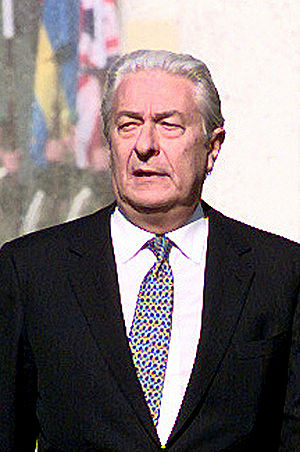
Sergio Balanzino
Sergio Balanzino var en italiensk diplomat. Han studerede jura i Rom og trådte ind i den italienske efterretningstjeneste i 1958. Han var ambassadør i Canada fra 1990 til 1994 og blev derefter vicegeneralsekretær i NATO under Manfred Wörner. Da Wörner lå på dødslejet som følge af kræft, tjenestegjorde han kortvarigt som fungerende generalsekretær fra 13. august 1994 til 17. oktober samme år. Da Willy Claes måtte gå af som generalsekretær på grund af korruptionsanklager, tjenestegjorde Balanzino, som i mellemtiden var gået tilbage til at være vicegeneralsekretær, igen som fungerende generalsekretær, fra Claes' afgang den 20. oktober 1995 frem til han blev efterfulgt af Javier Solana den 5. december samme år.